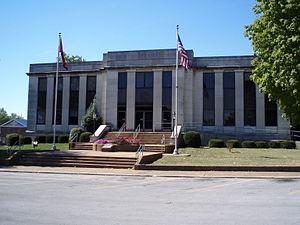
La ville américaine de Smithville est le siège du comté de DeKalb, dans l’État du Tennessee. Lors du recensement de 2010, sa population s’élevait à 4 530 habitants.